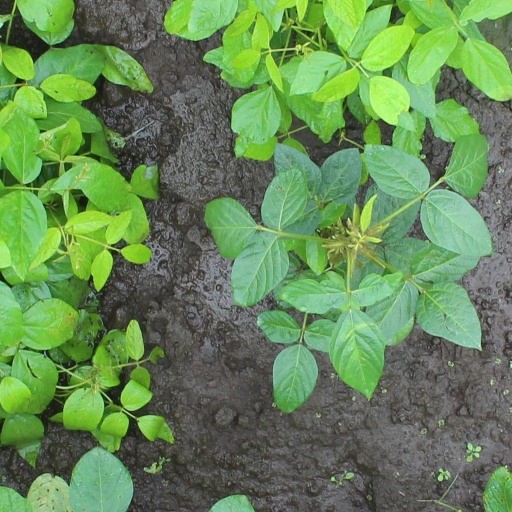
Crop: soybean